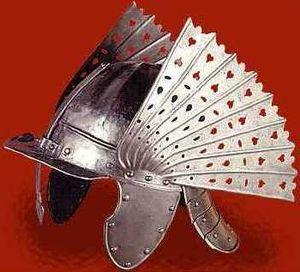
Le casque en forme de queue de homard, également appelé zischägge, pot de cavalier et pot d'arquebusier, est un type de casque de combat post-Renaissance. Il est devenu populaire en Europe, en particulier pour la cavalerie et les officiers, des années 1600 ; il provenait d'un casque turc de type ottoman. Le casque est progressivement inutilisé dans la plupart des pays d’Europe à la fin du XVIIᵉ siècle. Cependant, la cavalerie lourde autrichienne le conserva pour certaines campagnes jusque dans les années 1780.